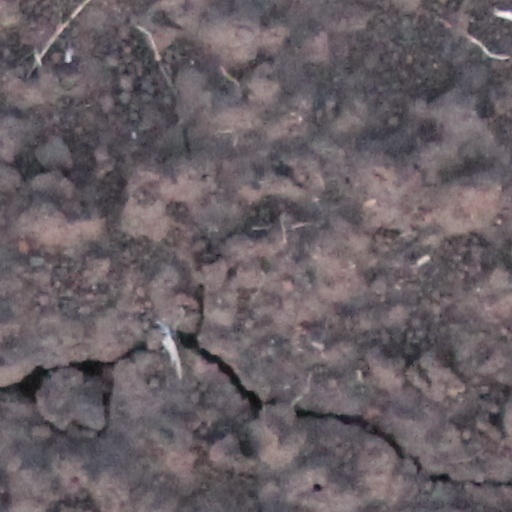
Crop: wheat